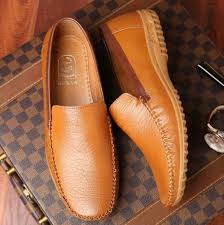
Label: Boat